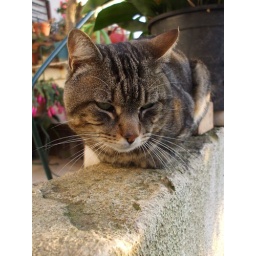
My cat is currently chasing female cats, so he hurts all over because of the fights and such.